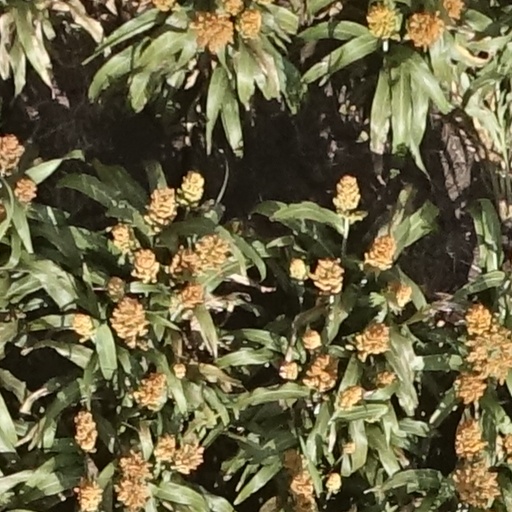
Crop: sorghum